United Nations Security Council Resolution 2504

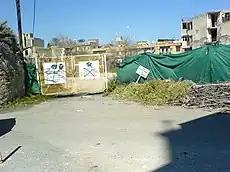
Buffer zone in Nicosia

China, Russia, the United Kingdom, and the United States abstained from the vote.